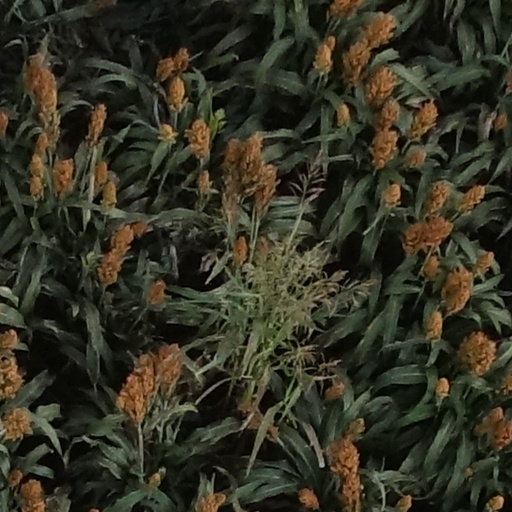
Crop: sorghum